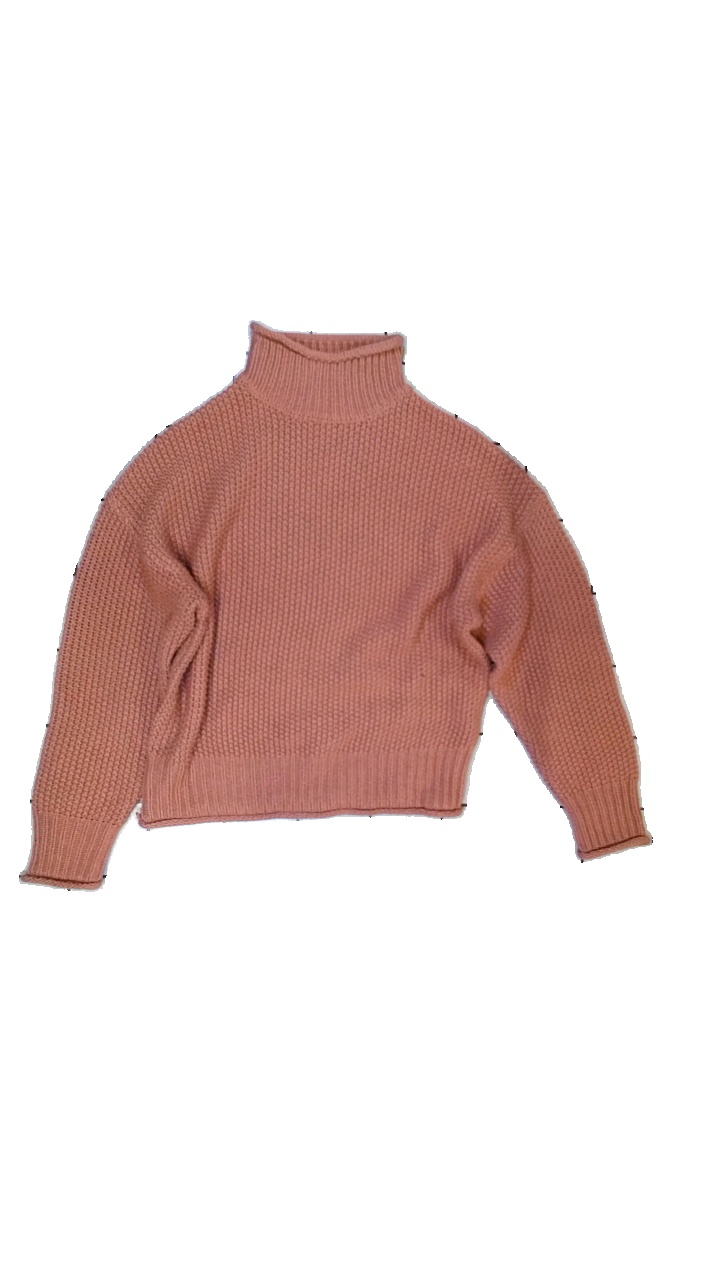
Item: Sweater (Ladies)
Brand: Stories
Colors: Pink
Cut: Regular, Turtle neck
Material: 100% acrylic
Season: All
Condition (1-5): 3
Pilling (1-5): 4
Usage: Reuse
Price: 50-100